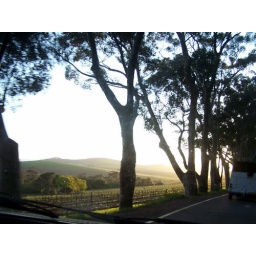
"The drive home - Cathy and Moon Fever in the box ahead"